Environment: real
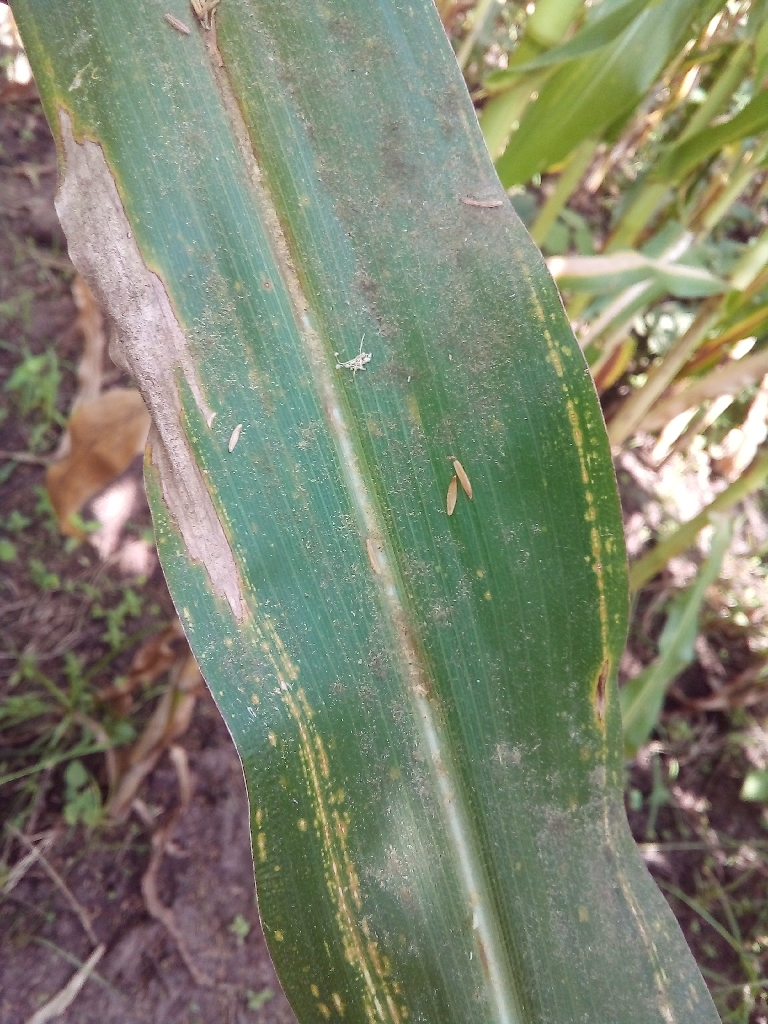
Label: northern_corn_leaf_blight